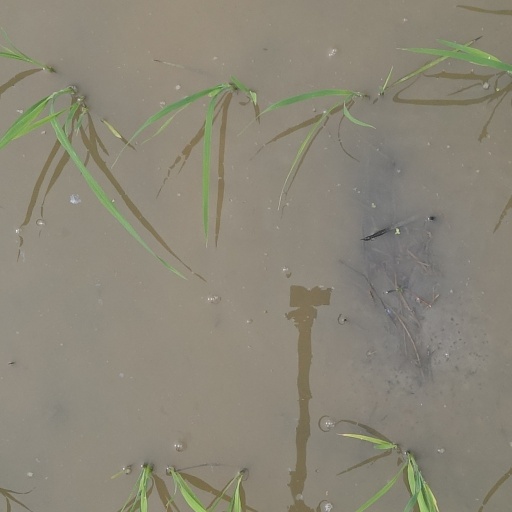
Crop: rice